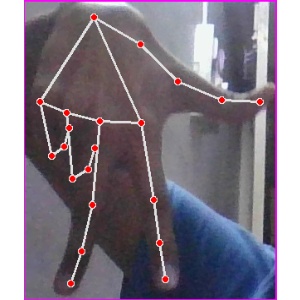
अक्षर: ग